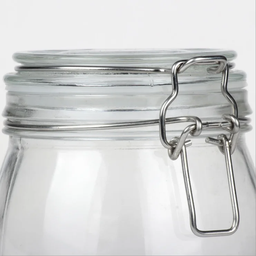
Label: glass